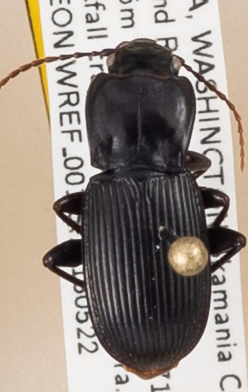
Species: Pterostichus herculaneus
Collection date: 2018-05-22
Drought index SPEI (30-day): -2.09
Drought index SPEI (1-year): -0.39
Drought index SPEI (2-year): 0.71